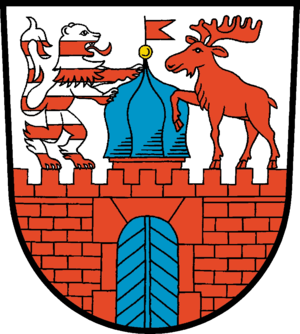
Neustadt (Dosse) est une ville allemande de l'arrondissement de Prignitz-de-l'Est-Ruppin, en Brandebourg.